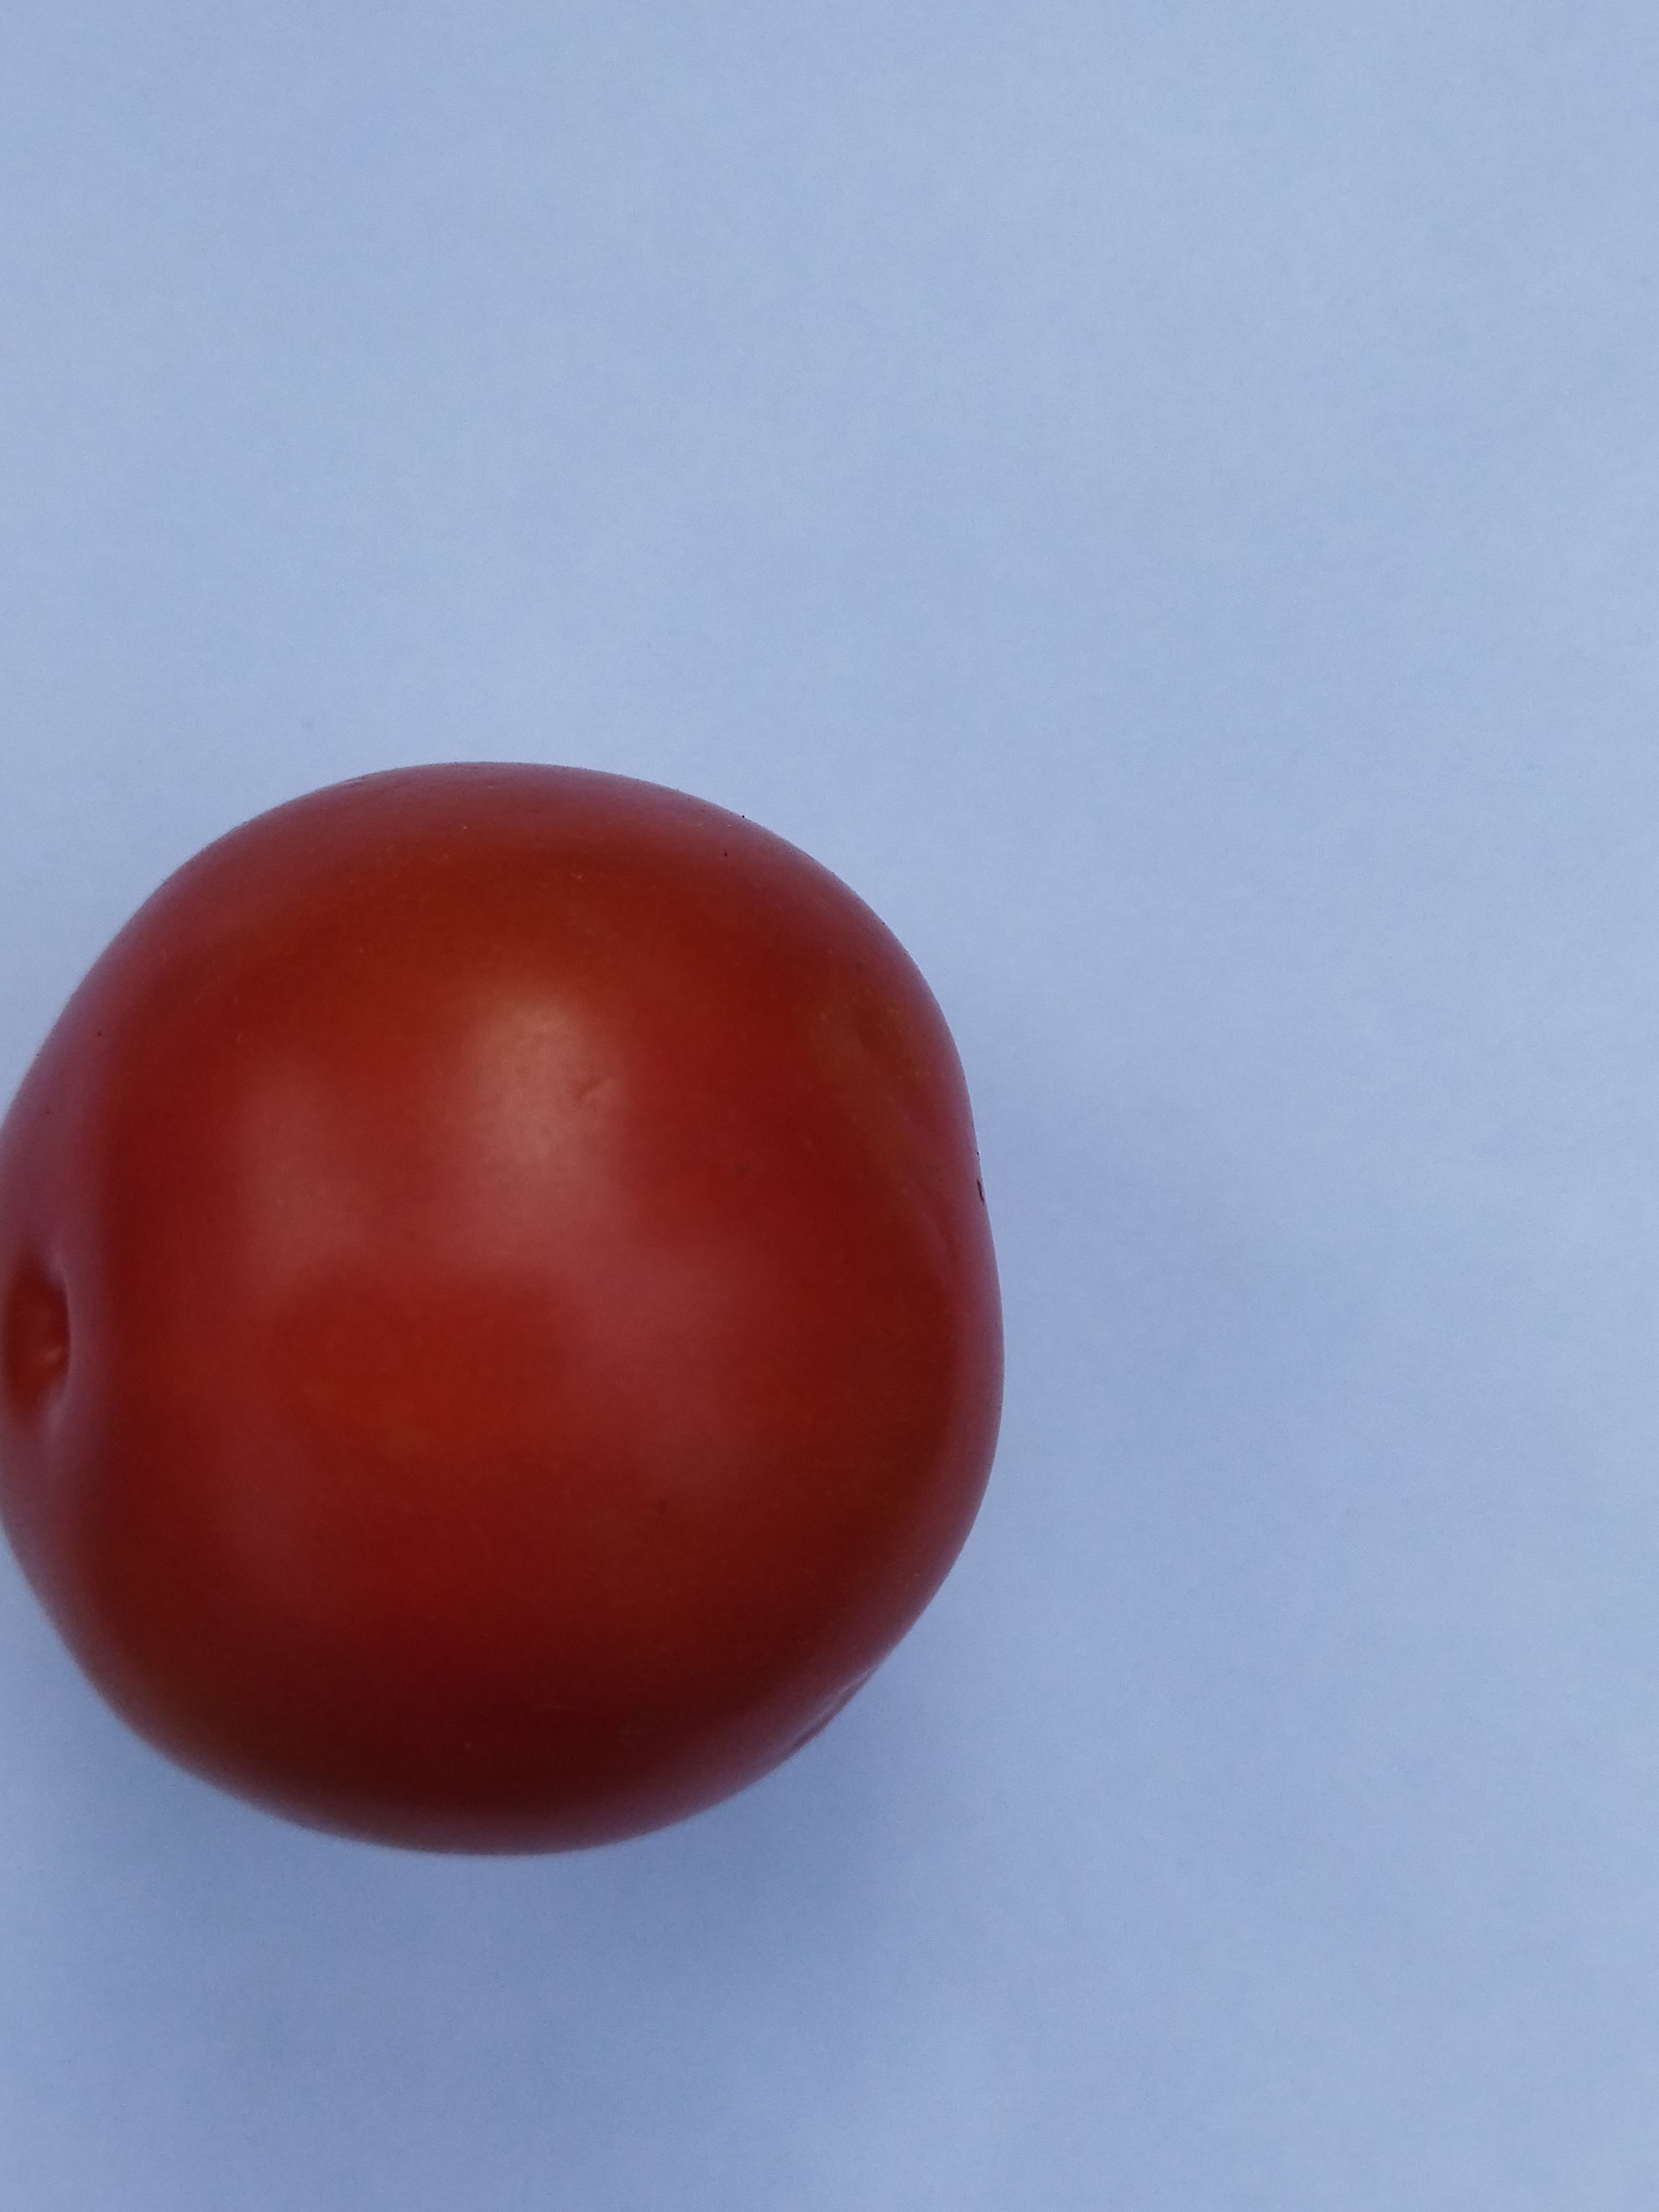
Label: Fresh